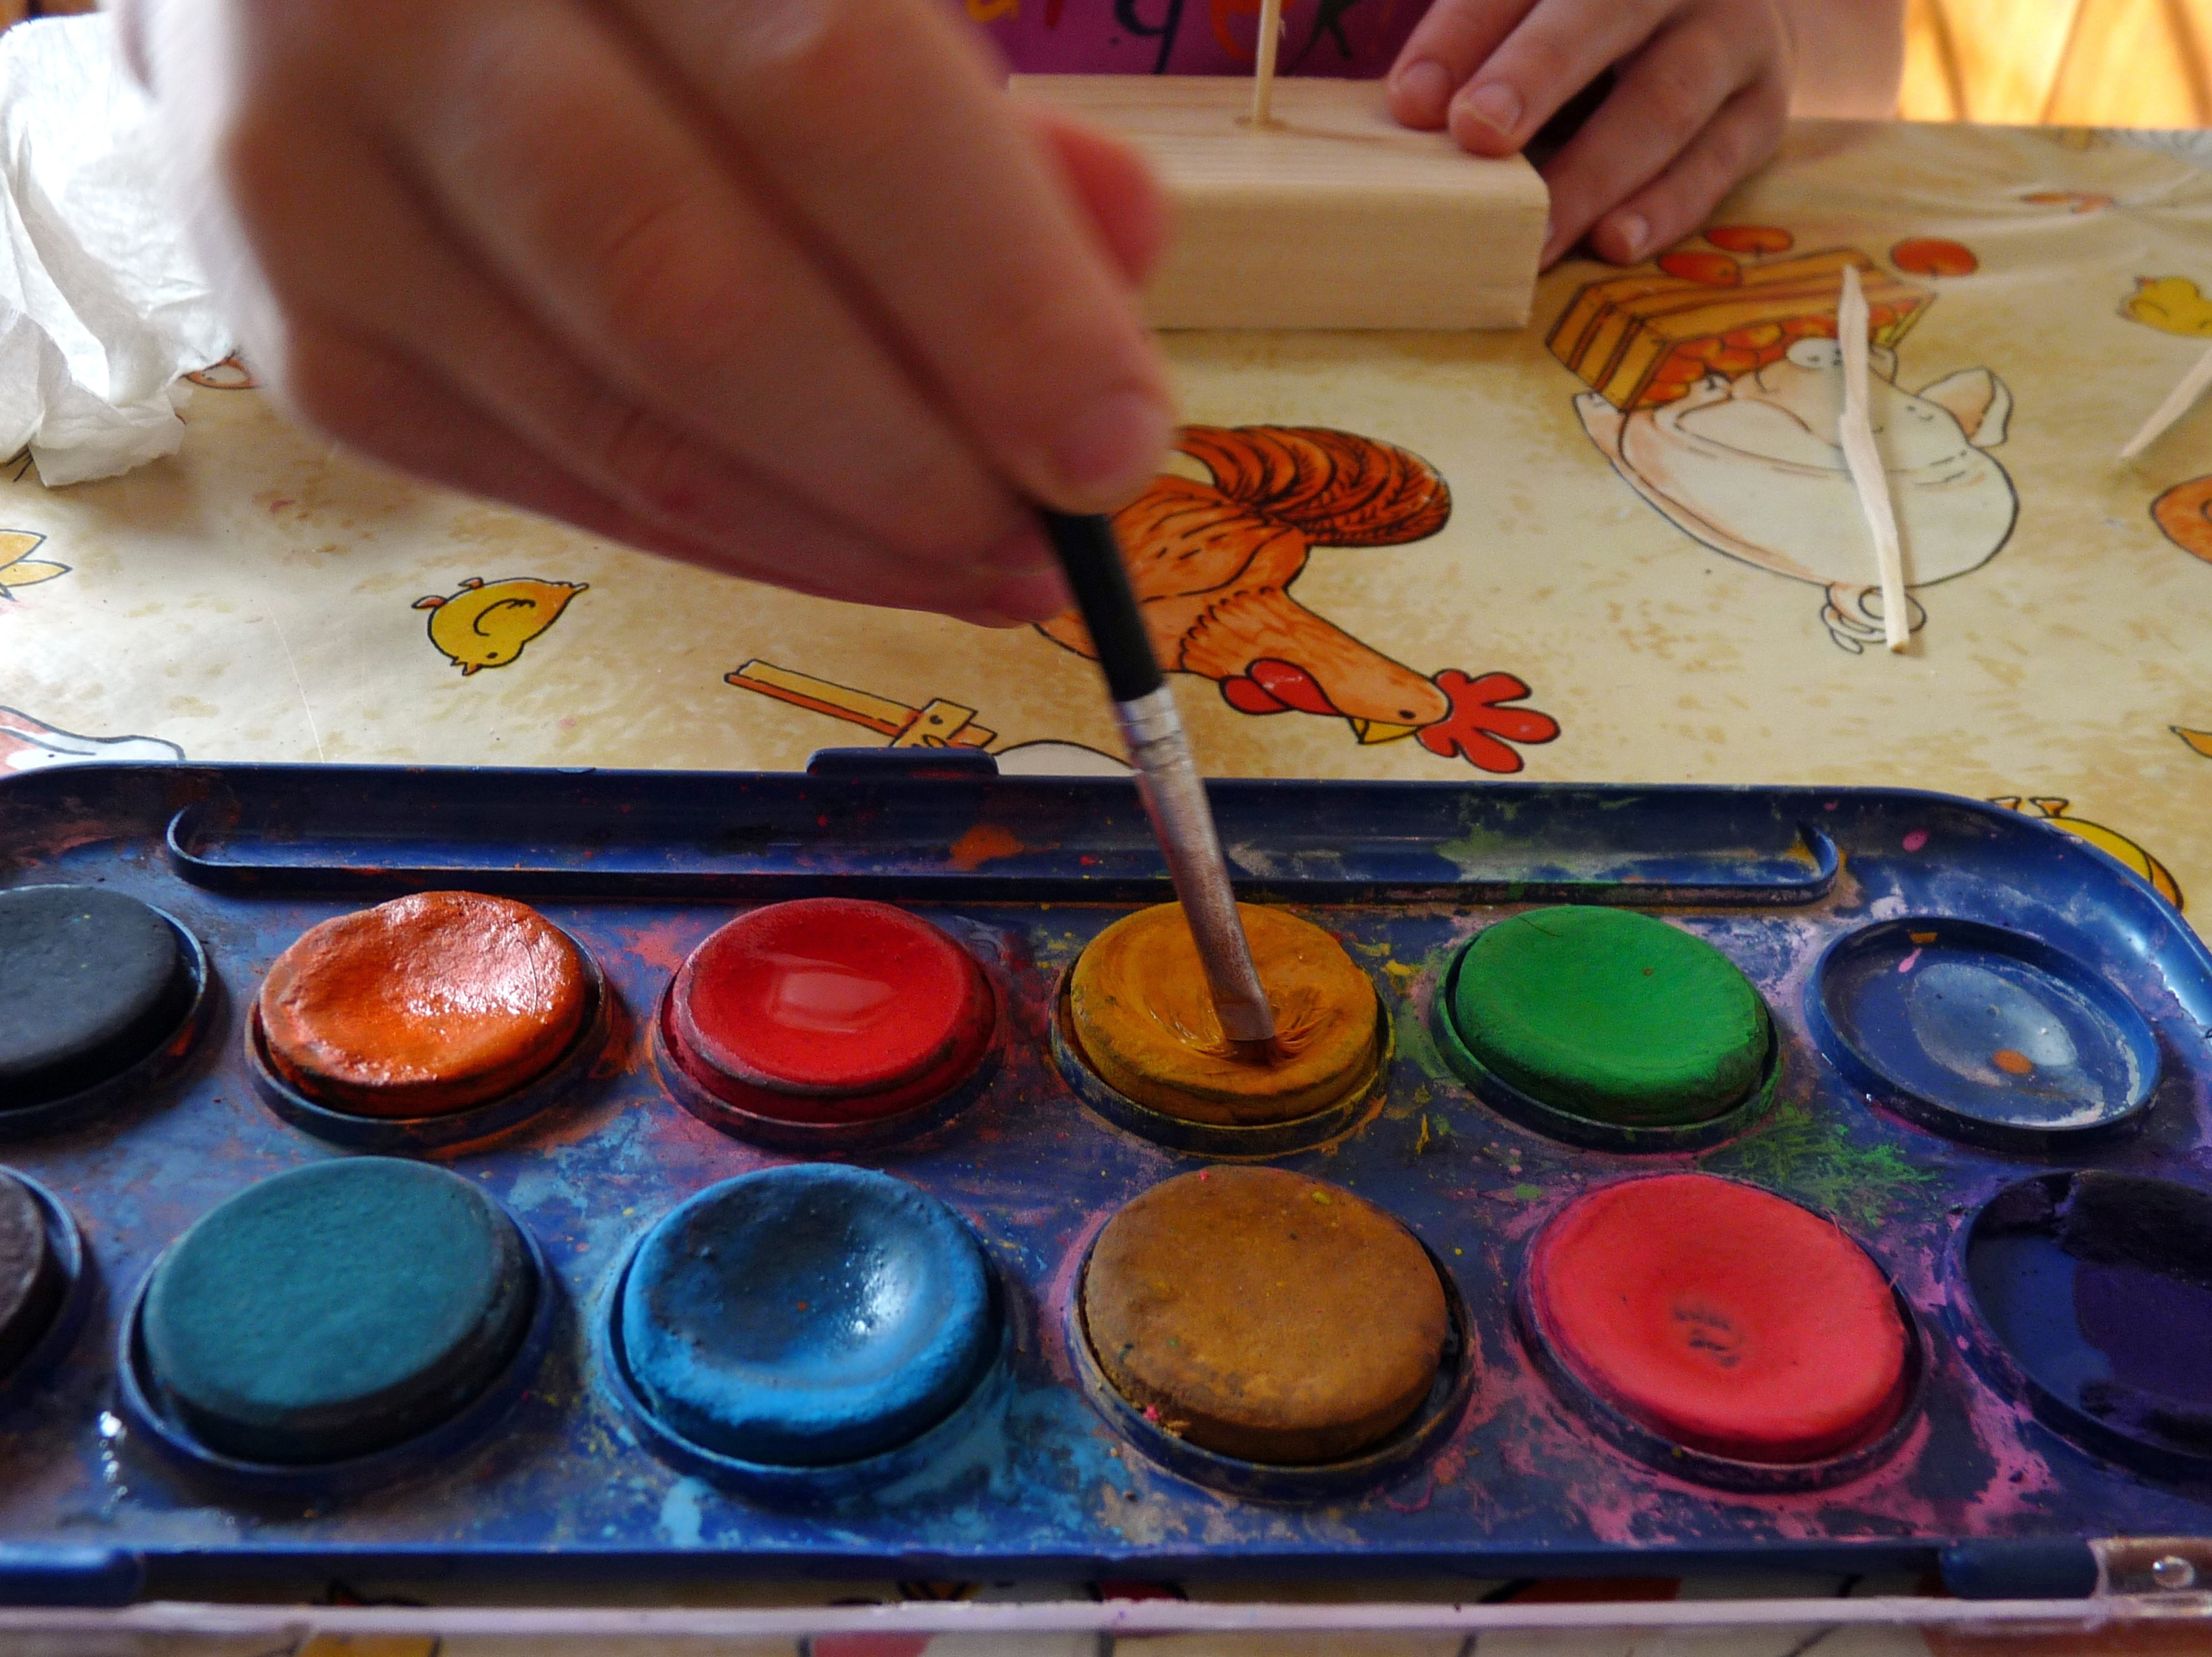
decoration, food, color, baking, paint brush, painting, art, colors, organ, hobby, paint kit